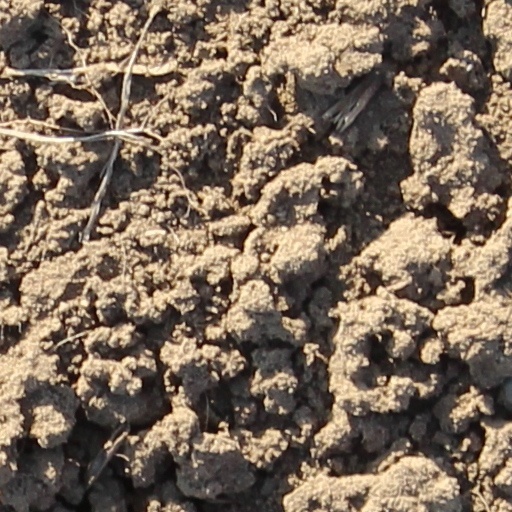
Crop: wheat